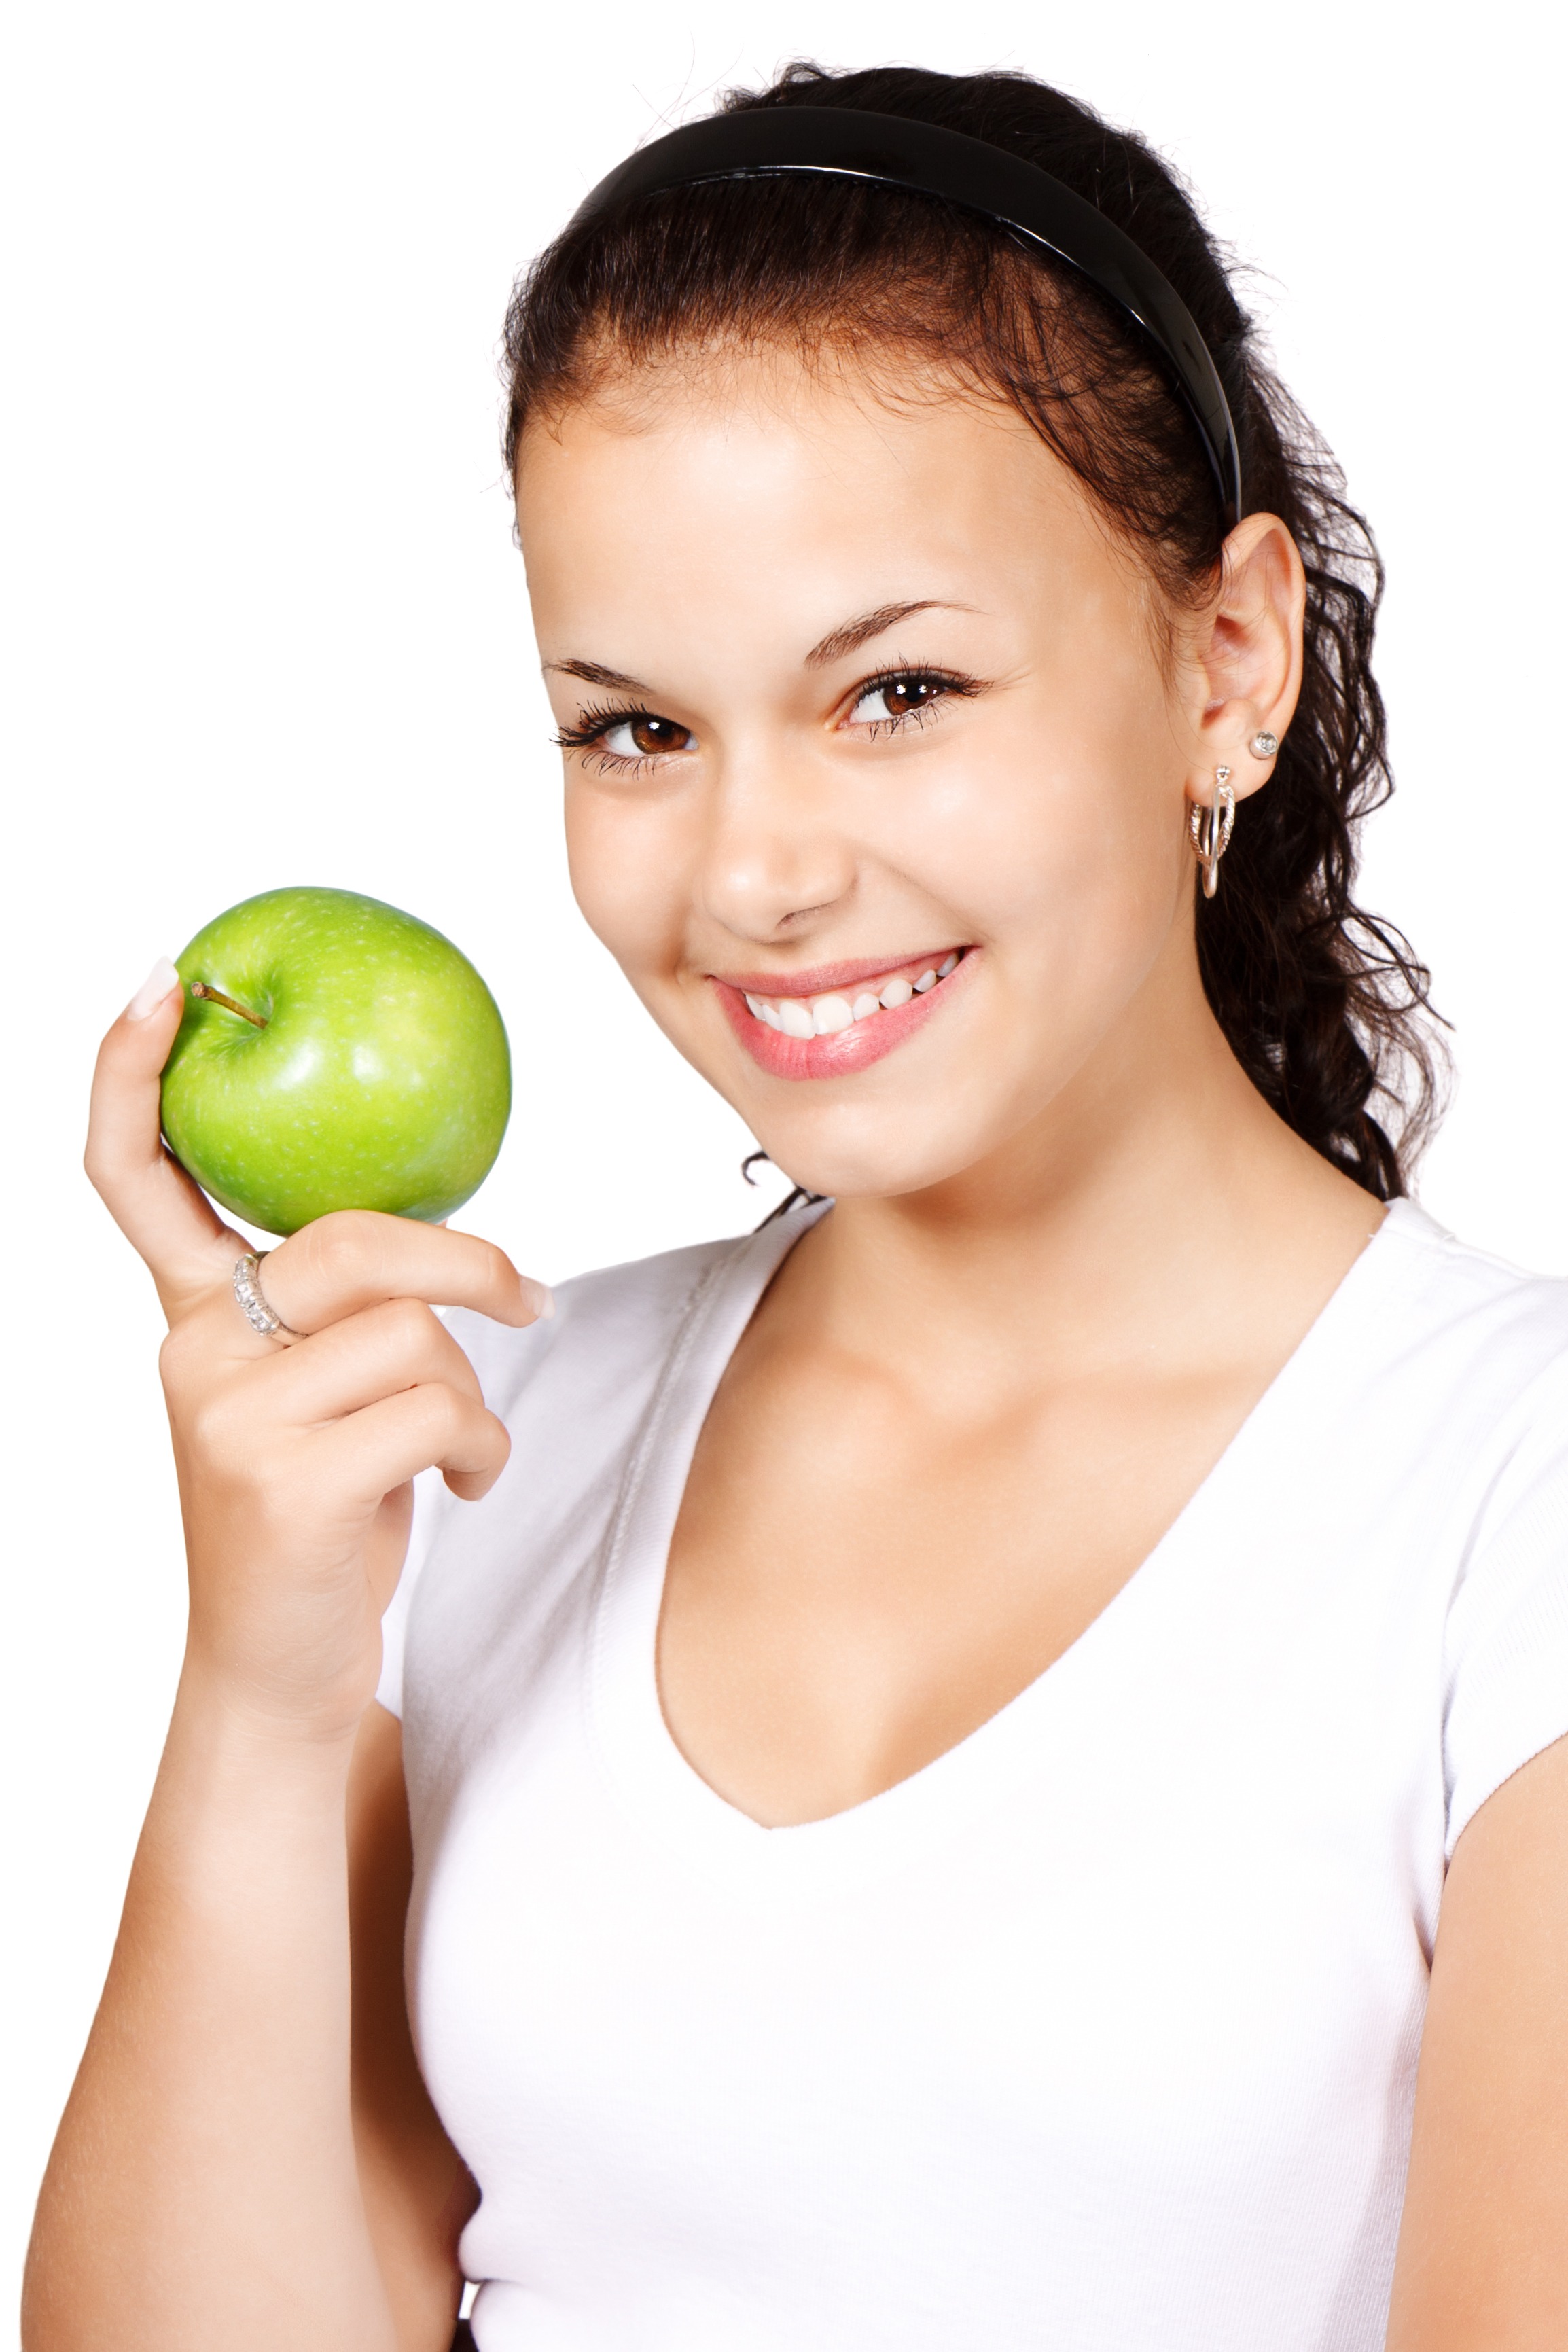
hand, apple, person, girl, woman, fruit, isolated, female, finger, food, green, produce, juicy, healthy, arm, holding, health, smile, mouth, face, eating, nose, single, head, skin, organ, diet, sense